Venkatesh Narayanamurti

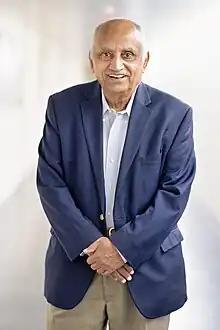
Venkatesh Narayanamurti in 2023

He studied physics at St. Stephen's College, Delhi, where he gained his bachelor's degree in 1958 and a master's degree in 1960. He was awarded a PhD by Cornell University in 1965.